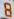
Number: 8